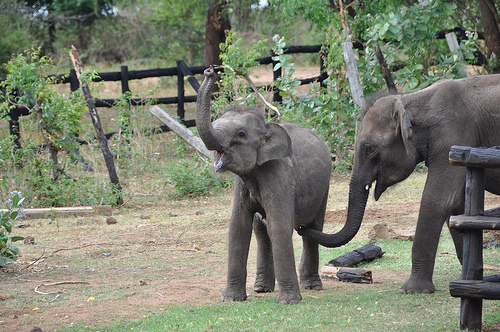
question: 何の動物がいますか
answer: 象

question: 象はどれくらいいますか
answer: ２頭

question: 時間帯はいつですか
answer: 日中

question: この場所はどこですか
answer: 動物園

question: どんな象がいますか
answer: １頭は小象でもう一頭は牙のある象

question: 象の後ろと手前には何がありますか
answer: 木の柵

question: 小象は何をしていますか
answer: 鼻を高く上げている

question: 大きな象は何をしていますか
answer: 小象のおなかの下を鼻で触っている